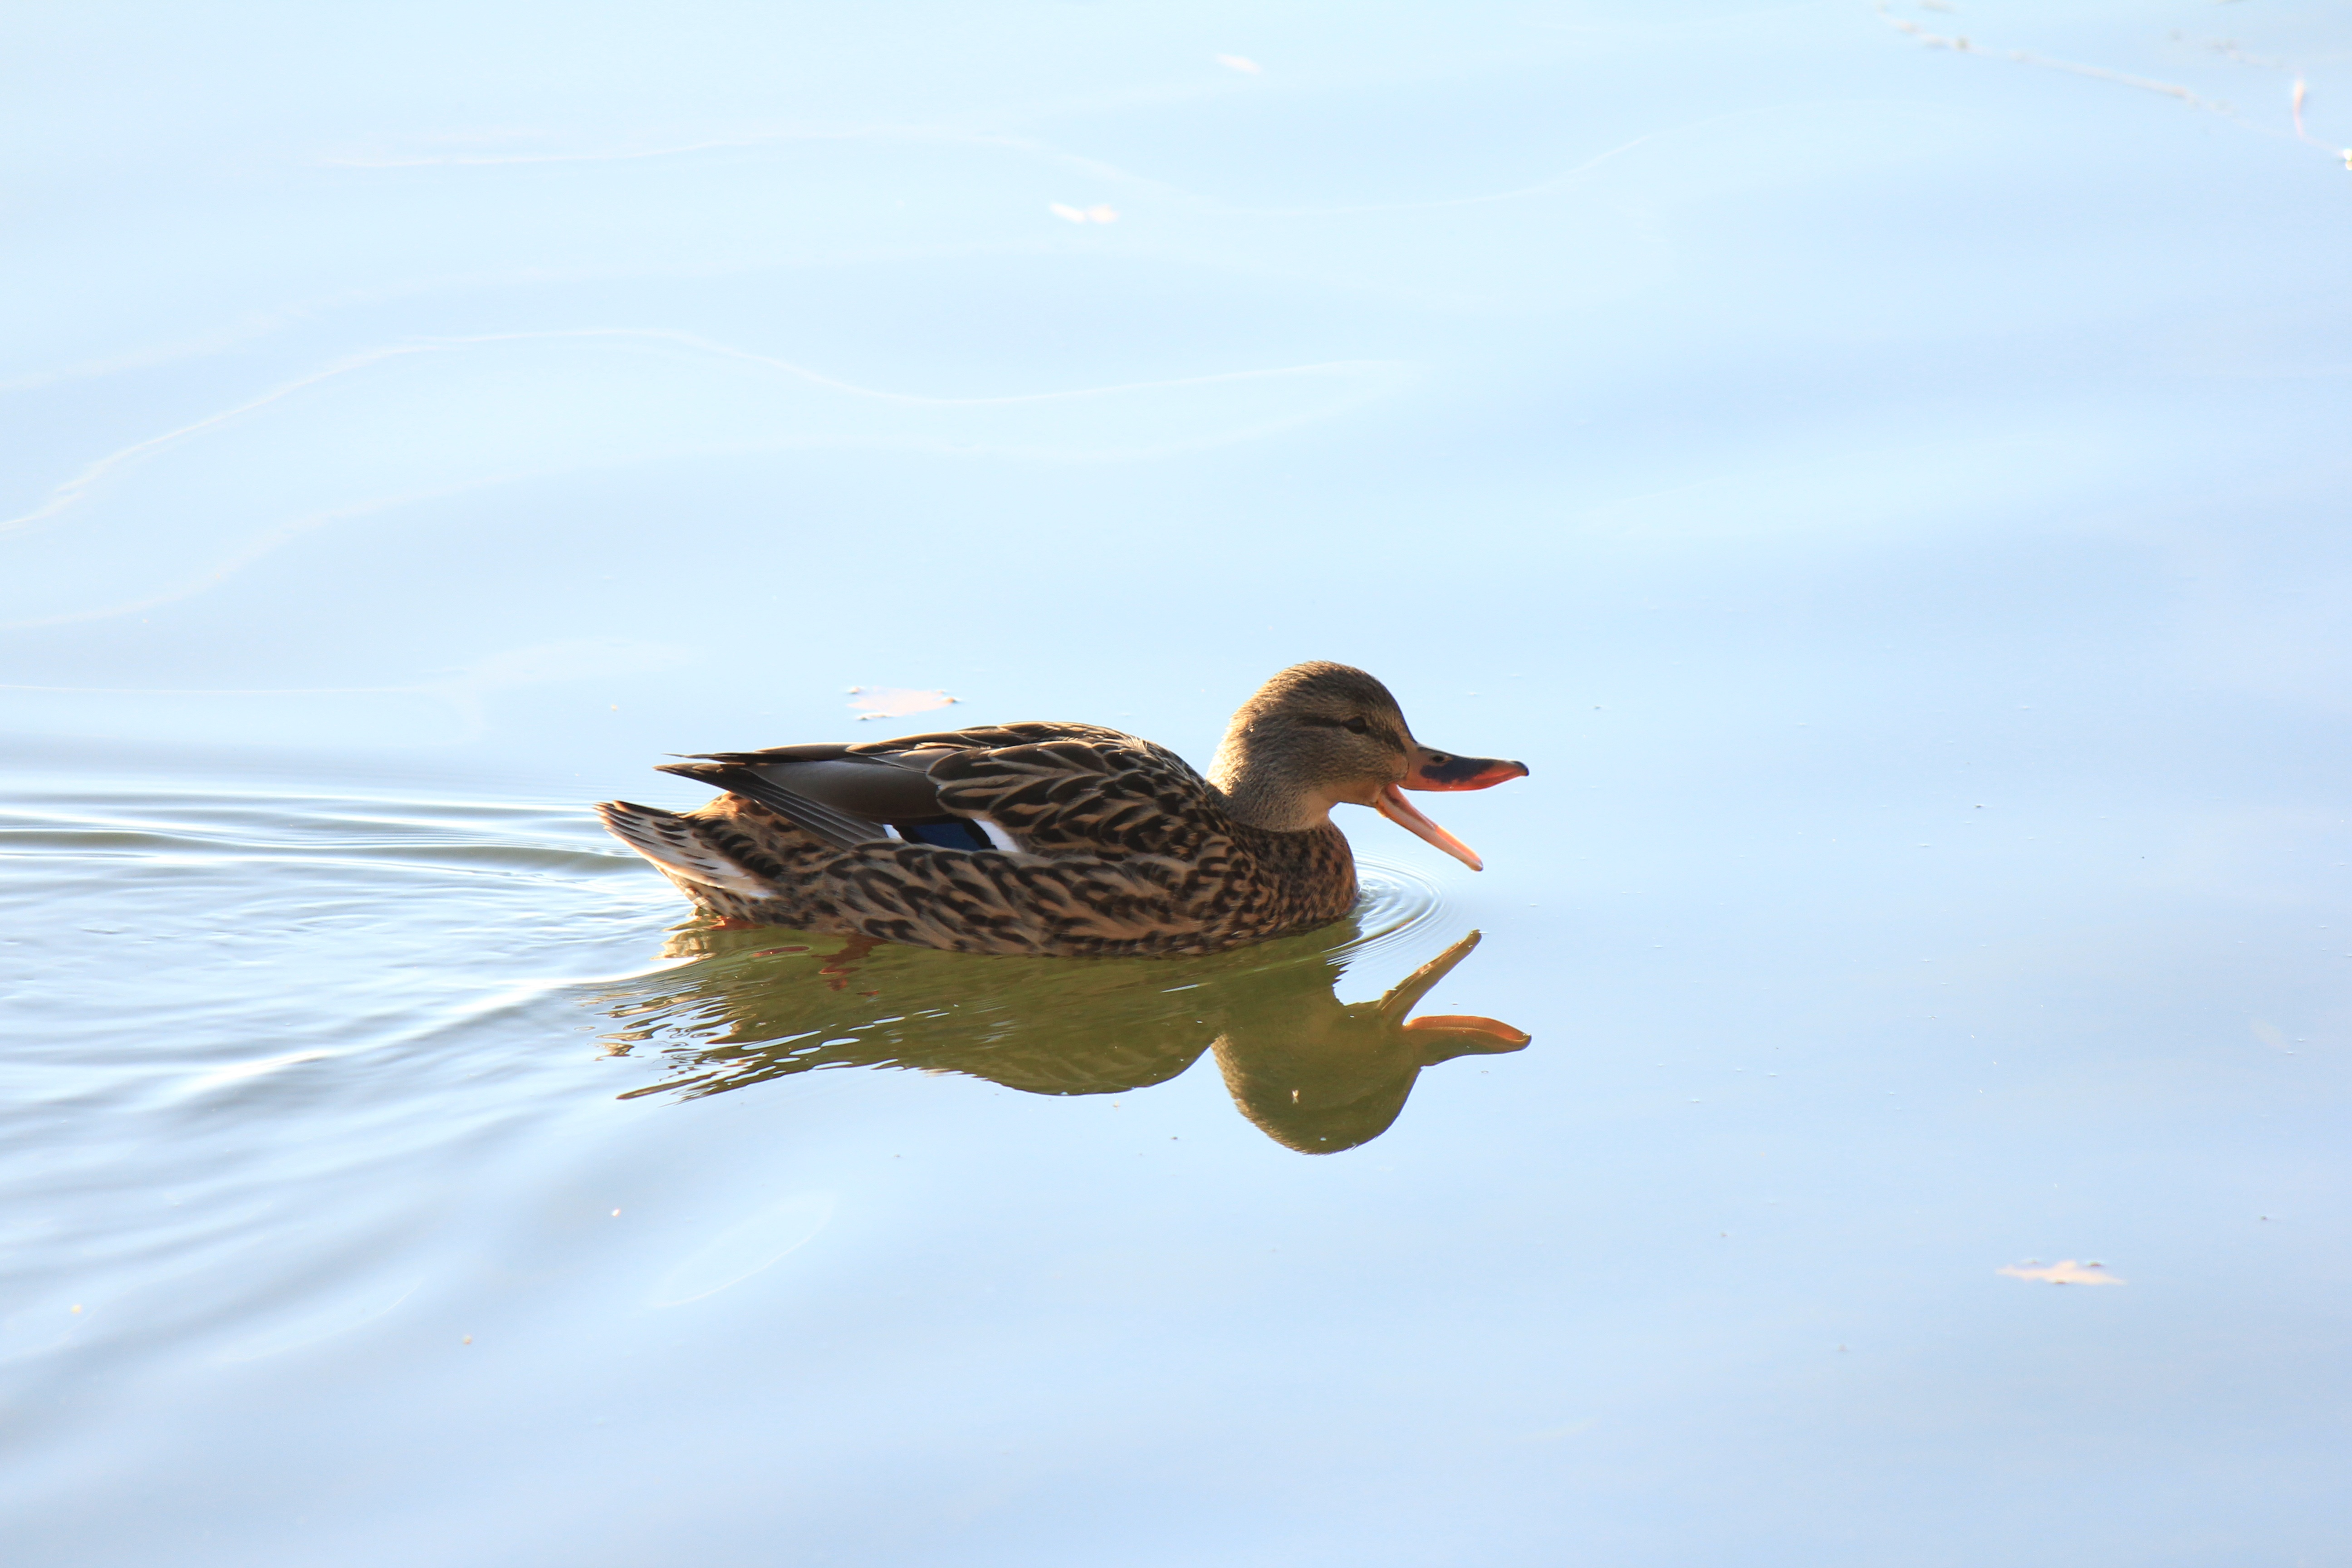
nature, bird, wing, beak, fauna, duck, vertebrate, waterfowl, water bird, mallard, water duck, ducks geese and swans, seaduck